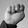
ASL letter: N